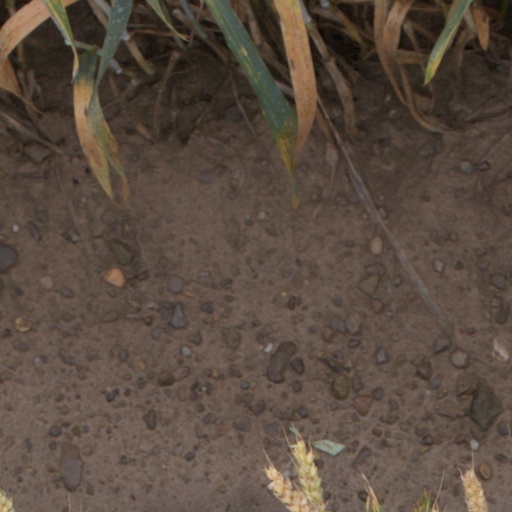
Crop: wheat